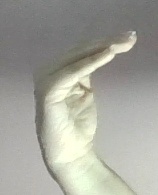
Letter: haa